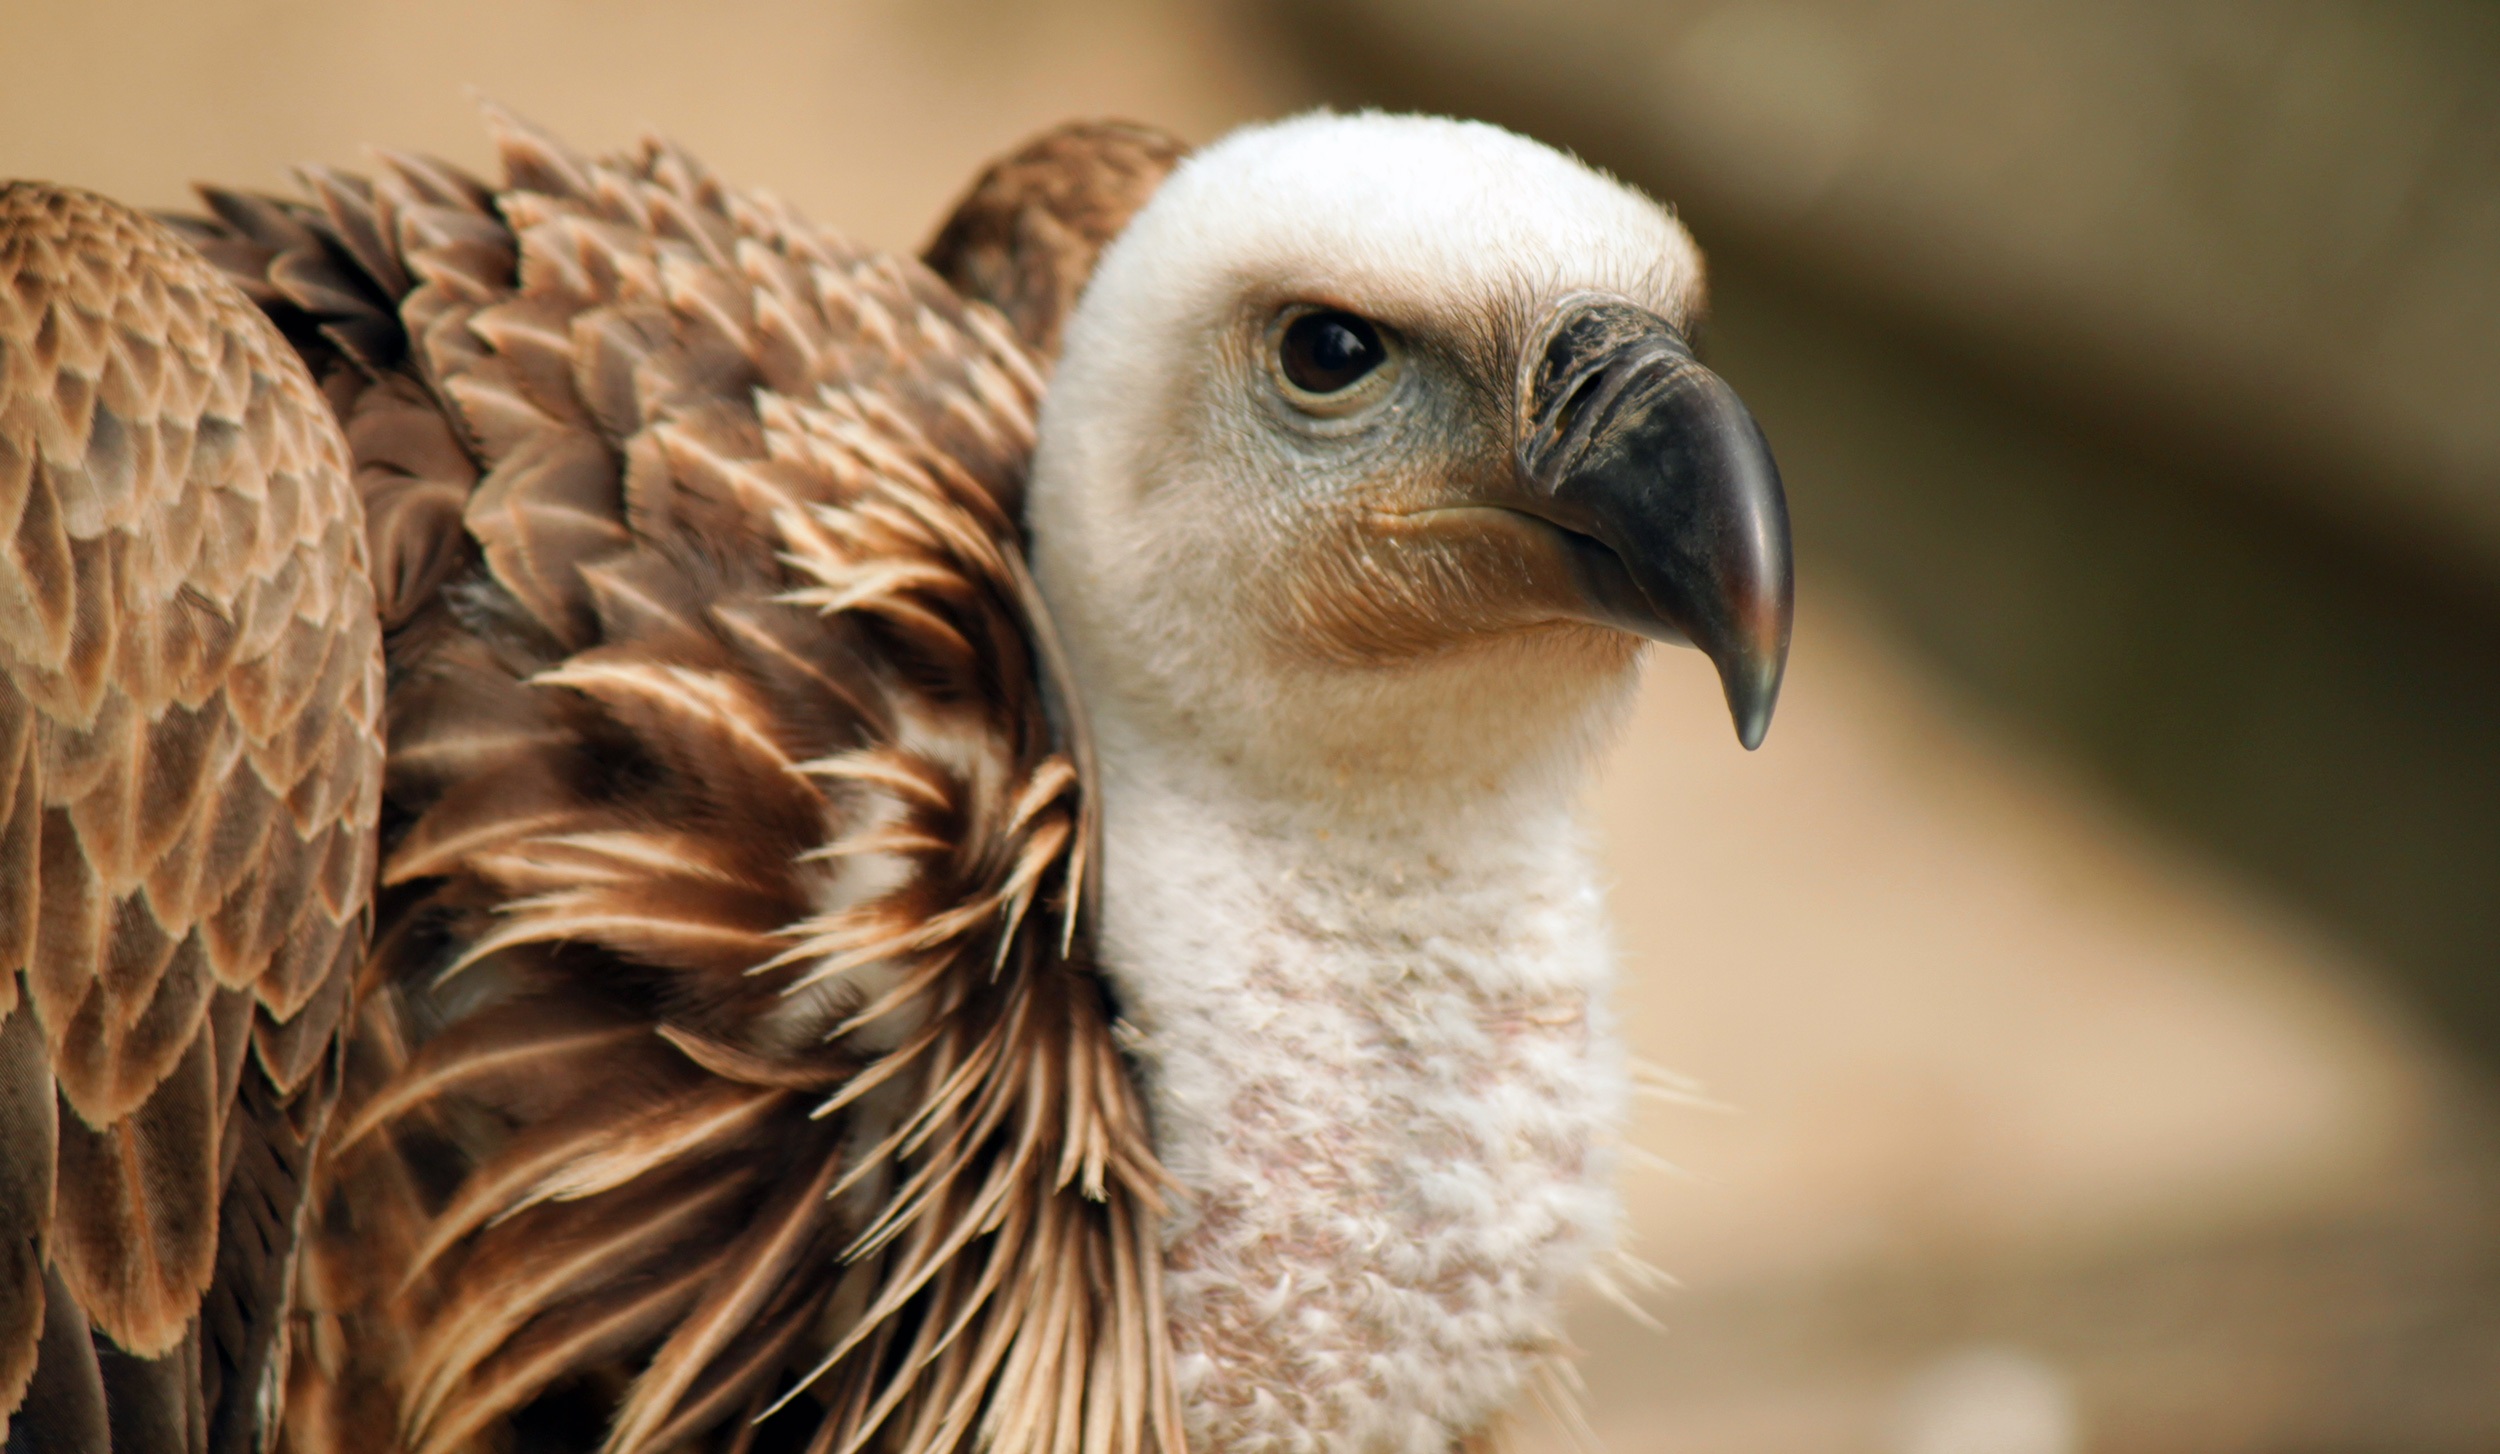
bird, wing, wildlife, zoo, beak, fauna, raptor, bird of prey, close up, feathers, vertebrate, vulture, falcon, wild birds